Kambah, Australian Capital Territory

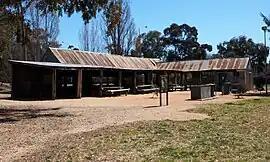
One of the remaining buildings of Kambah Woolshed, now converted into a barbecue area

Kambah (postcode 2902) is the northernmost suburb in the district of Tuggeranong, Canberra. It is located just south of Mount Taylor in the Canberra Nature Park. It is located north of the suburbs of Greenway and Wanniassa. It is bounded by Sulwood Drive to the north and Athllon Drive to the south-east.